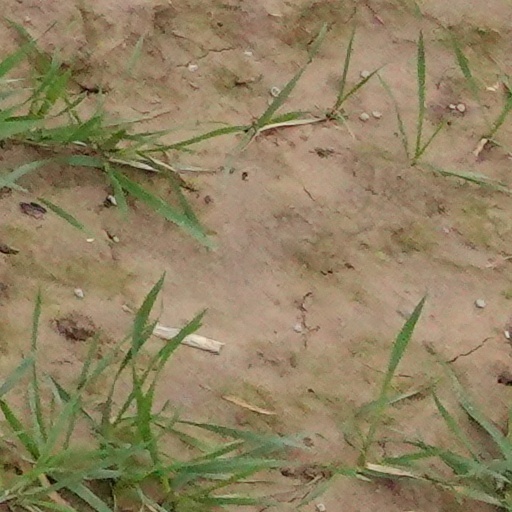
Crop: wheat